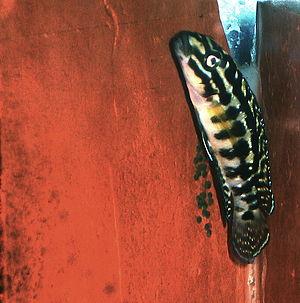
Julidochromis marlieri est un poisson appartenant à la famille des Cichlidae. Comme toutes les espèces du genre Julidochromis, il est endémique du Lac Tanganika.